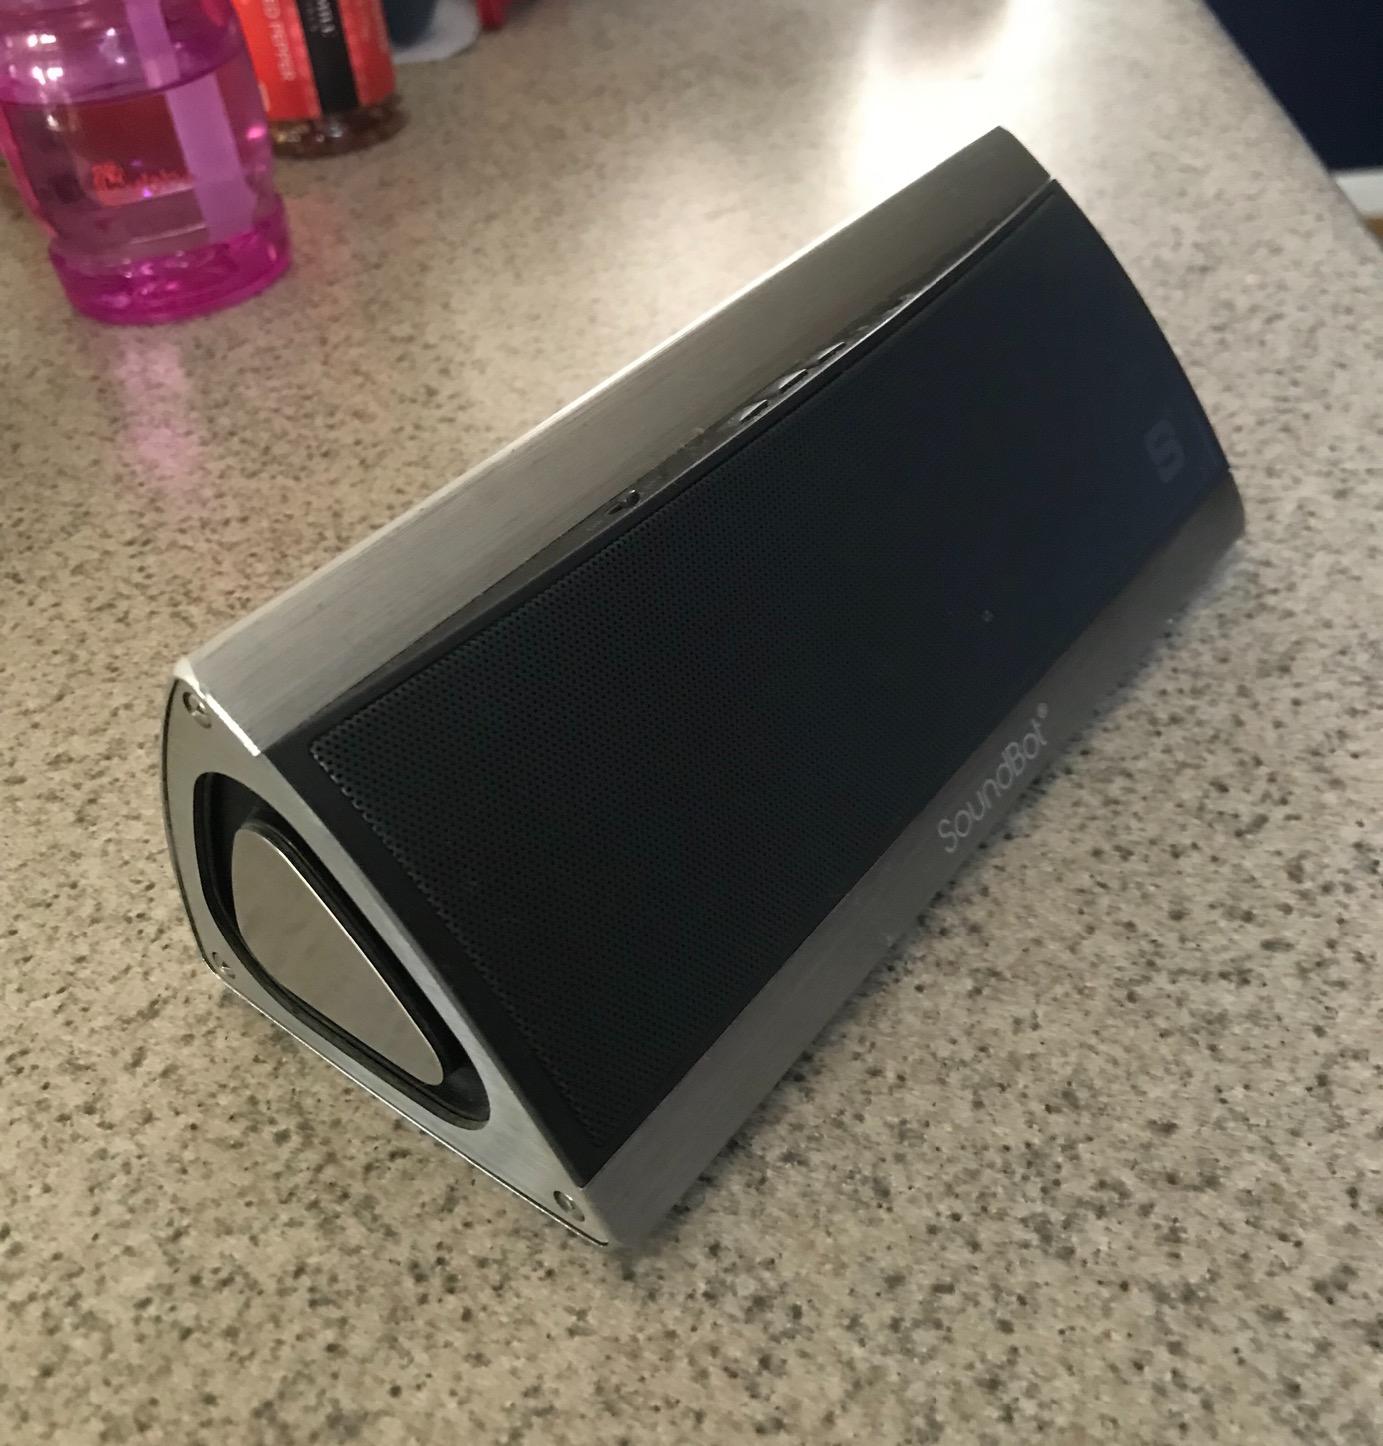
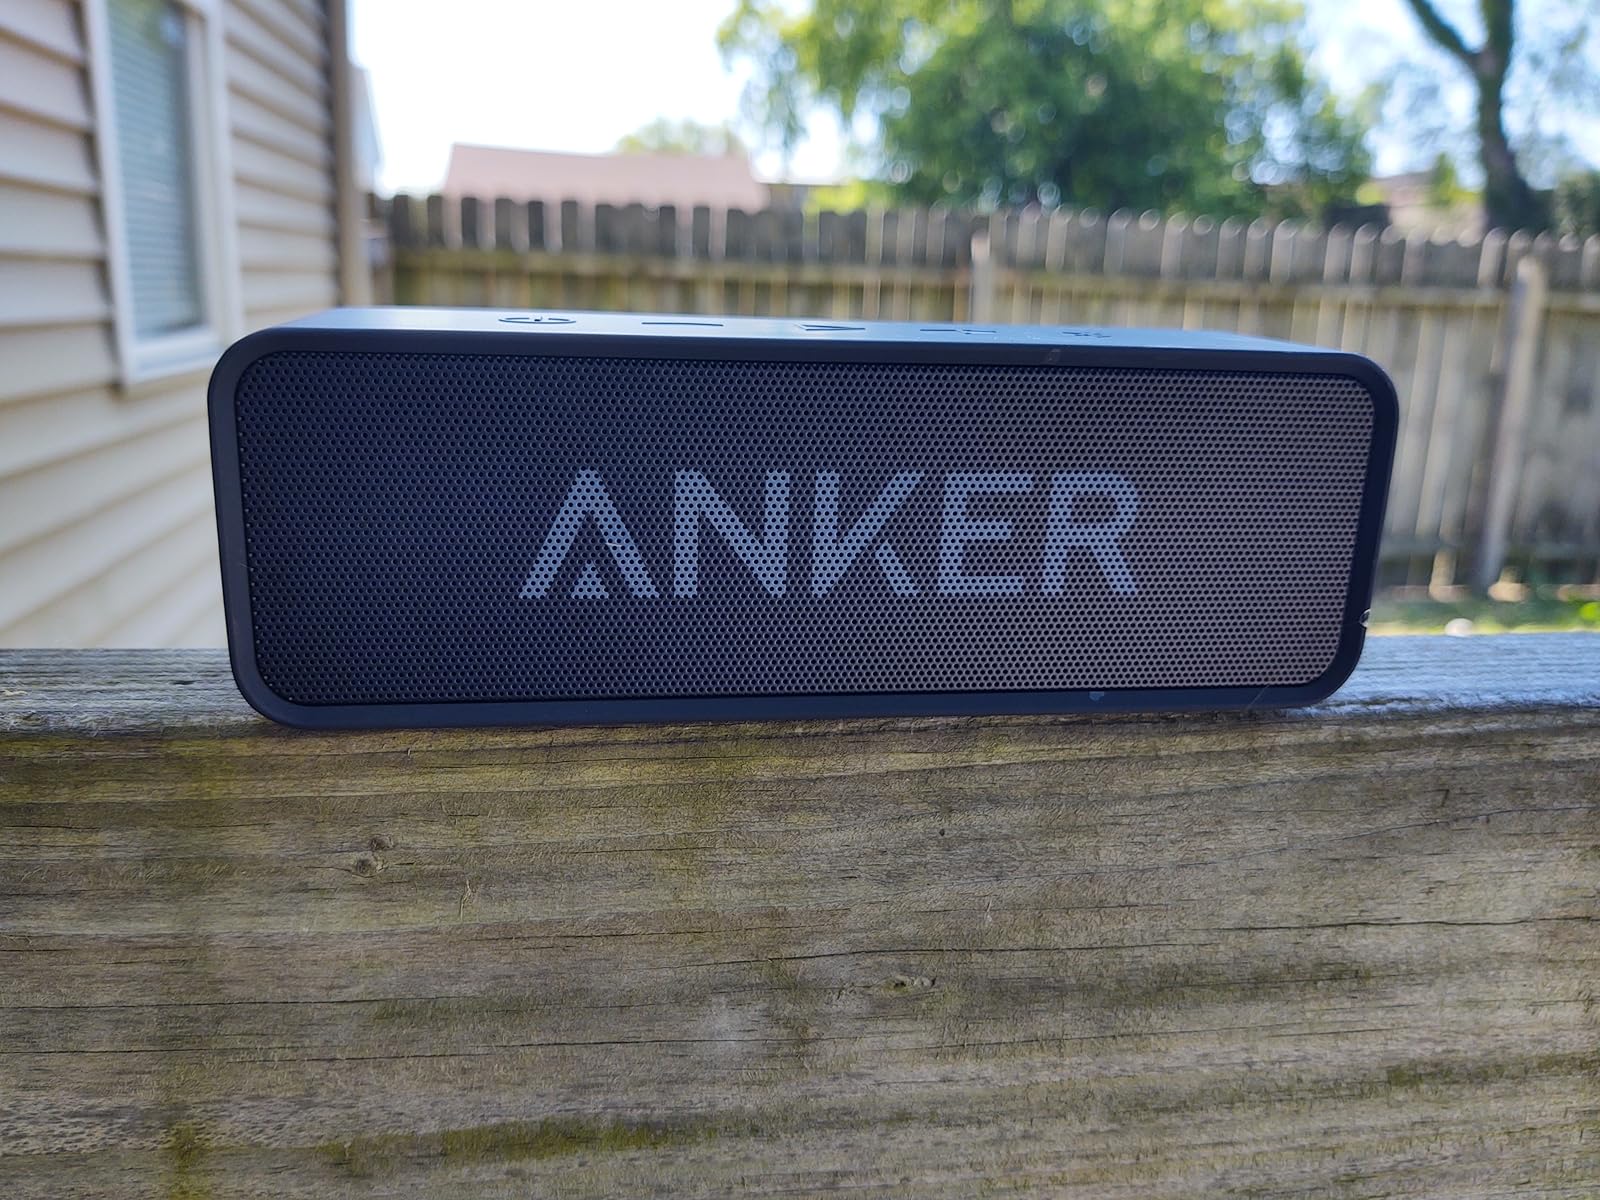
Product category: speaker
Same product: no